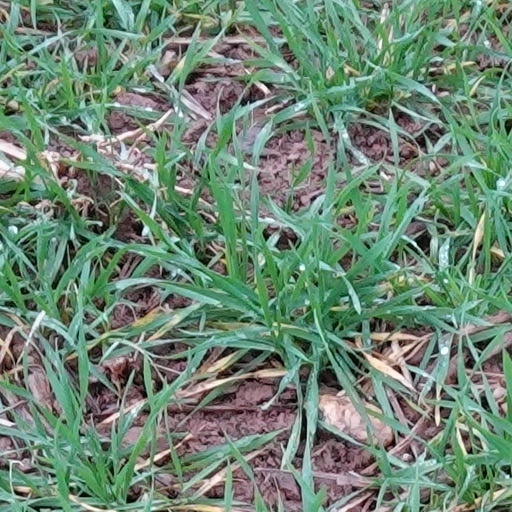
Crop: wheat